Oedipus Aegyptiacus

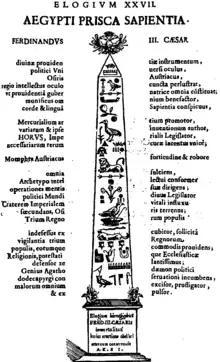
Kircher's fanciful method of translation is displayed in this attempt to produce a panegyric to his patron Ferdinand III in Egyptian. In Kircher's reading, the Eye of Horus and a glyph depicting a chessboard (the syllable "mn") are interpreted as "instrument of divine providence, eye of the political universe". ("divinae providentiae instrumentum, politici Universi oculus")

Oedipus Aegyptiacus is Athanasius Kircher's supreme work of Egyptology.